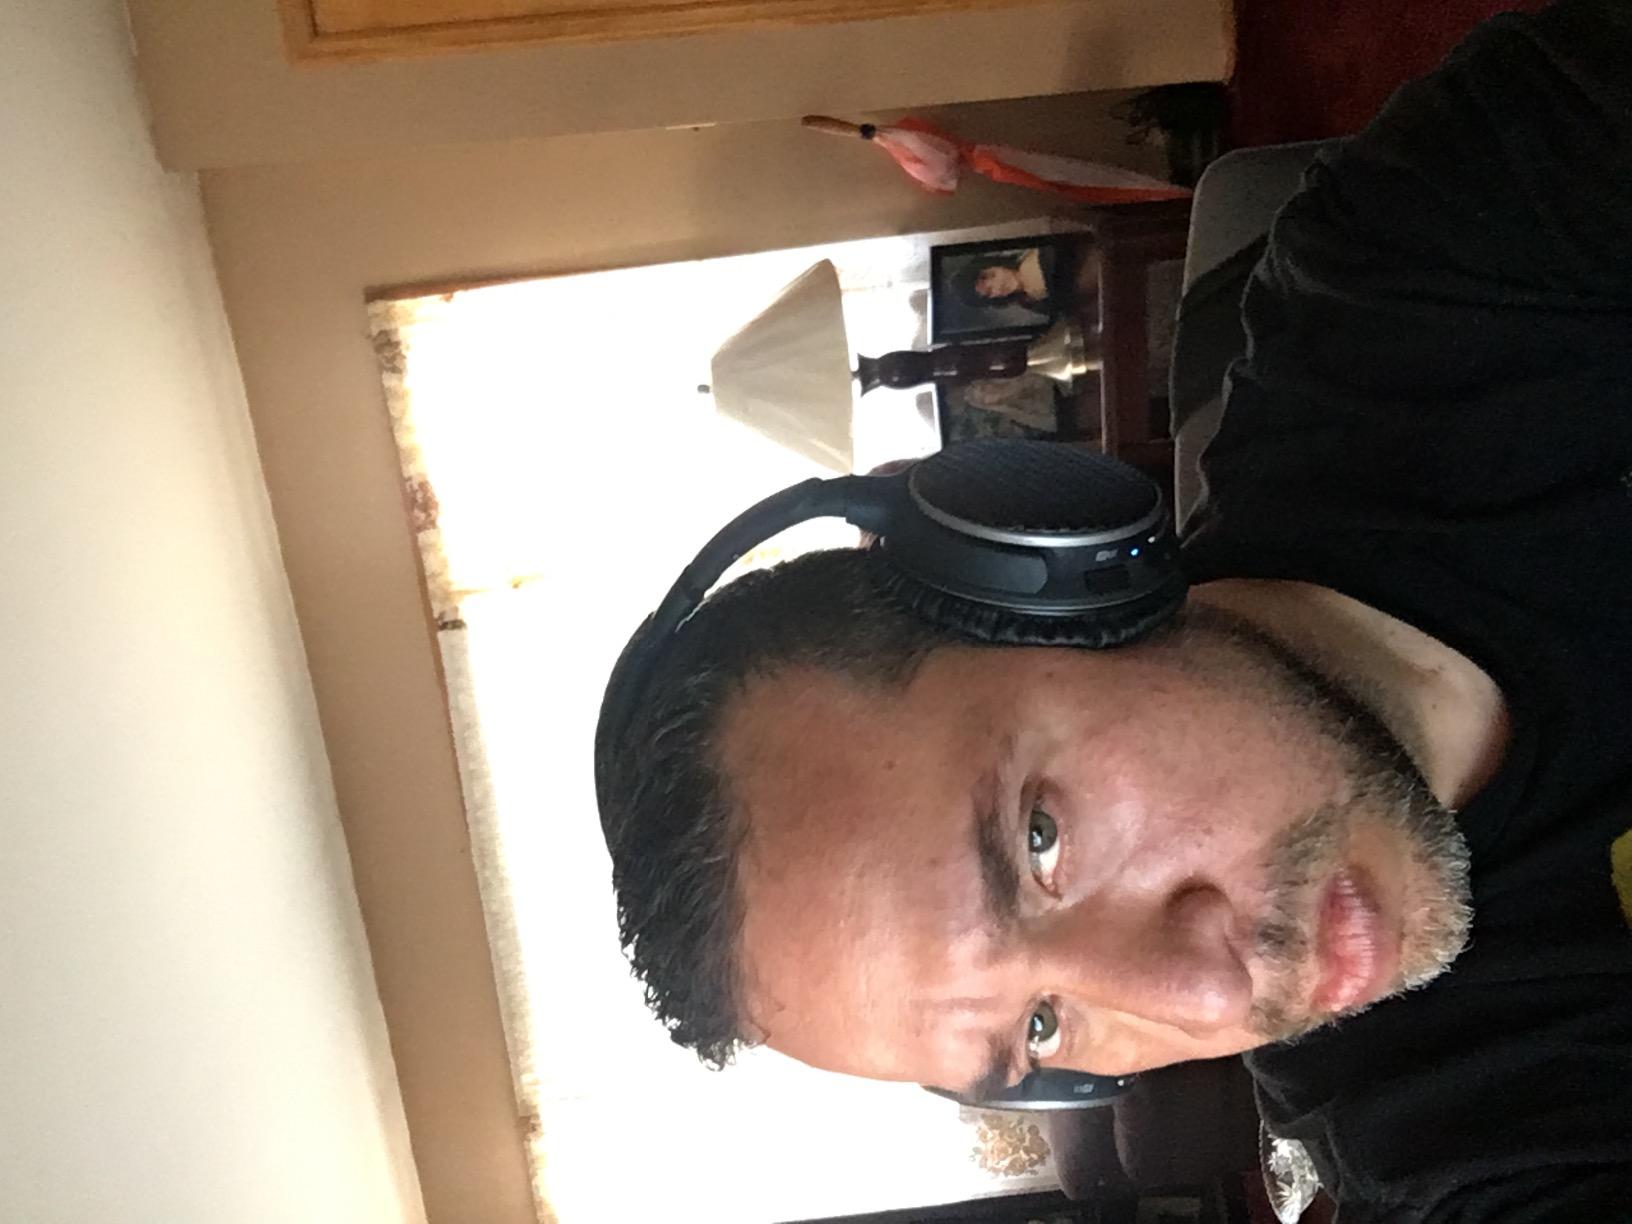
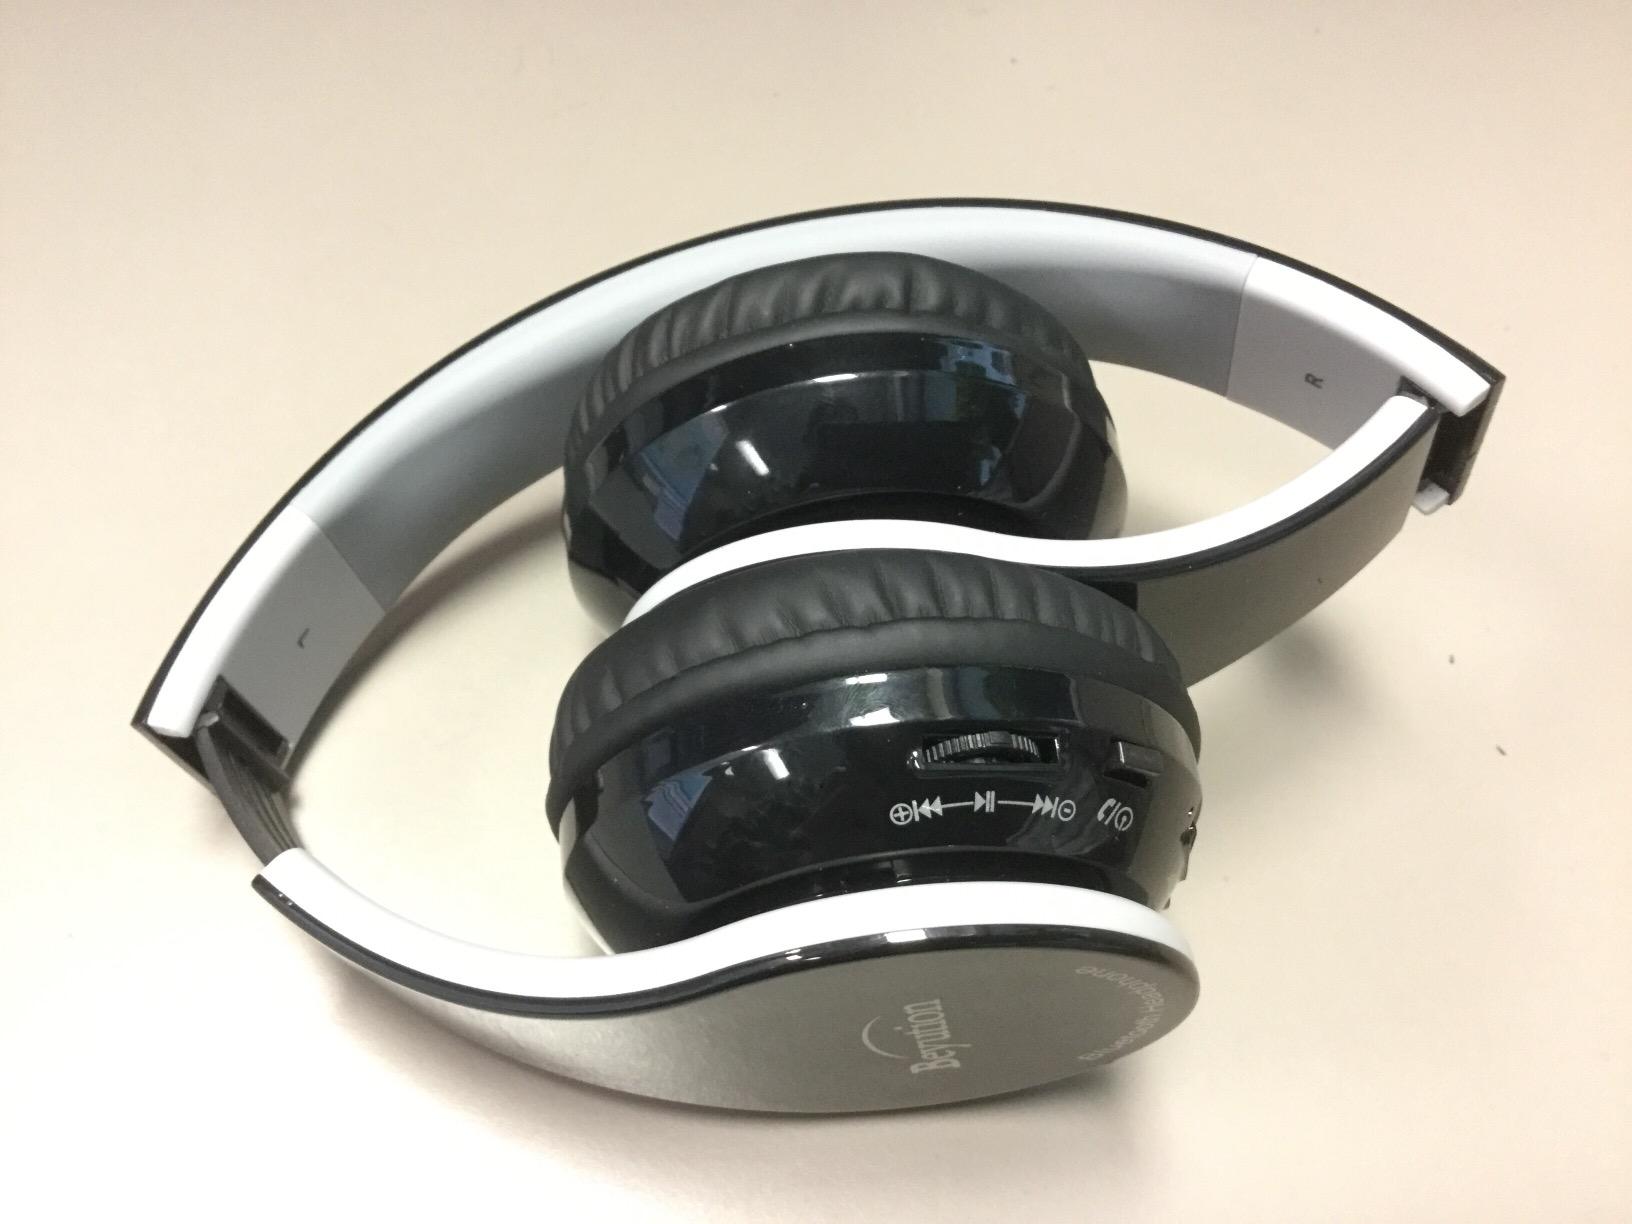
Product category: headphones
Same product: no